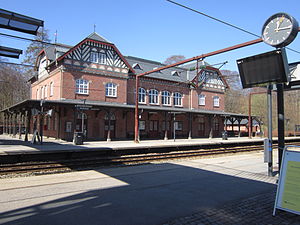
Skodsborg
Skodsborg er en lille kystbebyggelse med 1.231 indbyggere, beliggende i Vedbæk Sogn ud til Øresund ca. 20 kilometer nord for Københavns centrum. Den er blandt andet kendt for sit sanatorium, Skodsborg Sanatorium. Byen ligger i Rudersdal Kommune og hører til Region Hovedstaden.